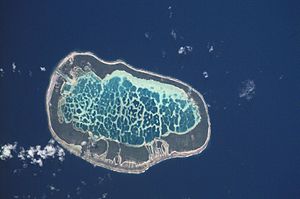
Mataiva
Satelitfoto af Mataiva.
Mataiva er en atol i Tuamotu øgruppen i Fransk Polynesien